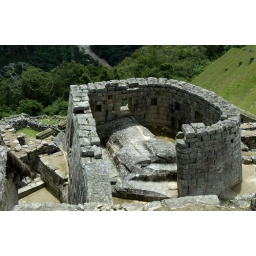
A building with more finished stone work than other dwellings in the city of Machu Picchu.